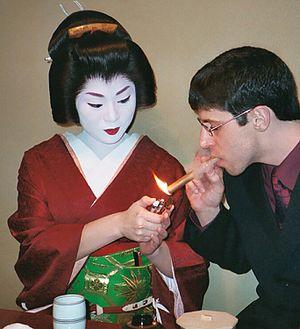
Une geisha, aussi appelée geiko ou geigi, est au Japon une artiste et une dame de compagnie, qui consacre sa vie à la pratique artistique raffinée des arts traditionnels japonais pour des prestations d'accompagnement et de divertissement, pour une clientèle très aisée. Elle cultive le raffinement artistique dans divers domaines tels que l'habillement en kimono, la musique classique, la danse, les rapports sociaux et la conversation, des jeux... Le mot « geisha » peut s’interpréter comme « personne d’arts » ou « femme qui excelle dans le métier de l'art ».
Gion est un district de Kyoto érigé au Moyen Âge à côté du sanctuaire de Yasaka. Le district a été construit pour servir de halte aux voyageurs et visiteurs du sanctuaire. Il a par la suite évolué pour devenir une zone prisée et connue pour ses geishas.